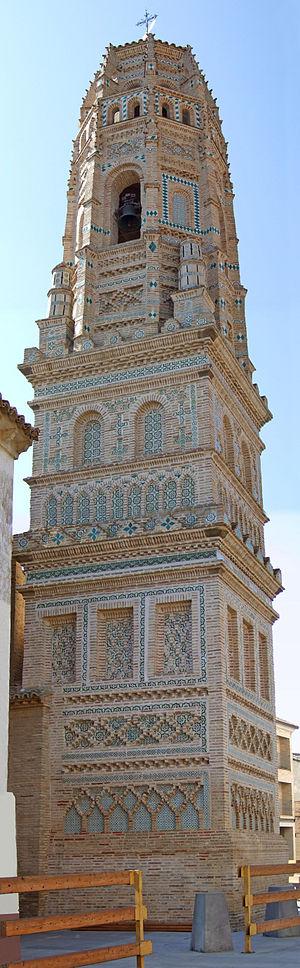
L'architecture mudéjare est une architecture qui s'est développée dans la péninsule ibérique du XIIᵉ siècle au XVIᵉ siècle dans les régions conquises par les royaumes chrétiens et qui résulte de l'application aux édifices chrétiens d'influences, de techniques et de matériaux musulmans.